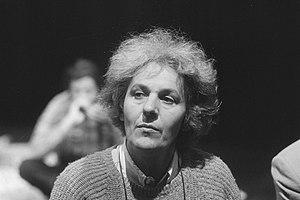
Ariane Mnouchkine , réalisatrice, lors d'une conférence de presse pour le Theatre du Soleil, à Amsterdam, le 6 juin 1986